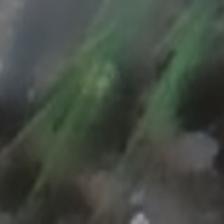
Label: clustered